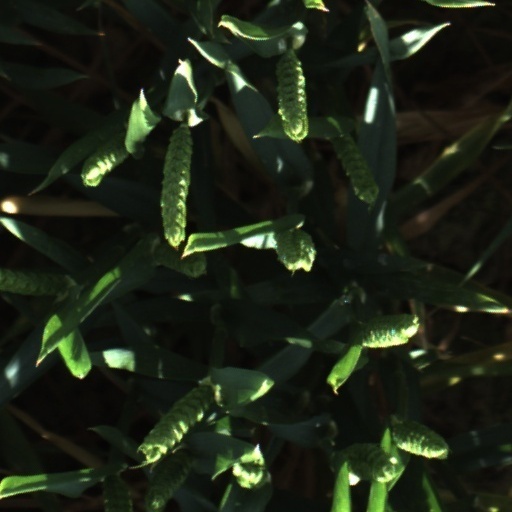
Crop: wheat